Maurice Holtzer

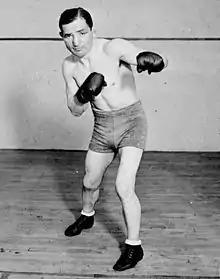
"Kid" Kaplan

In an early career loss on 30 June 1930, Holtzer fell to former World featherweight champion Louis "Kid" Kaplan in a ten-round points decision at West Springfield, Massachusetts. Though enjoying a height advantage of several inches, Holtzer was outweighed by his accomplished opponent who was five pounds heavier and fought as a junior lightweight. The "Montreal Gazette" felt the fight may have been close at times, as it oddly considered the outcome a draw.